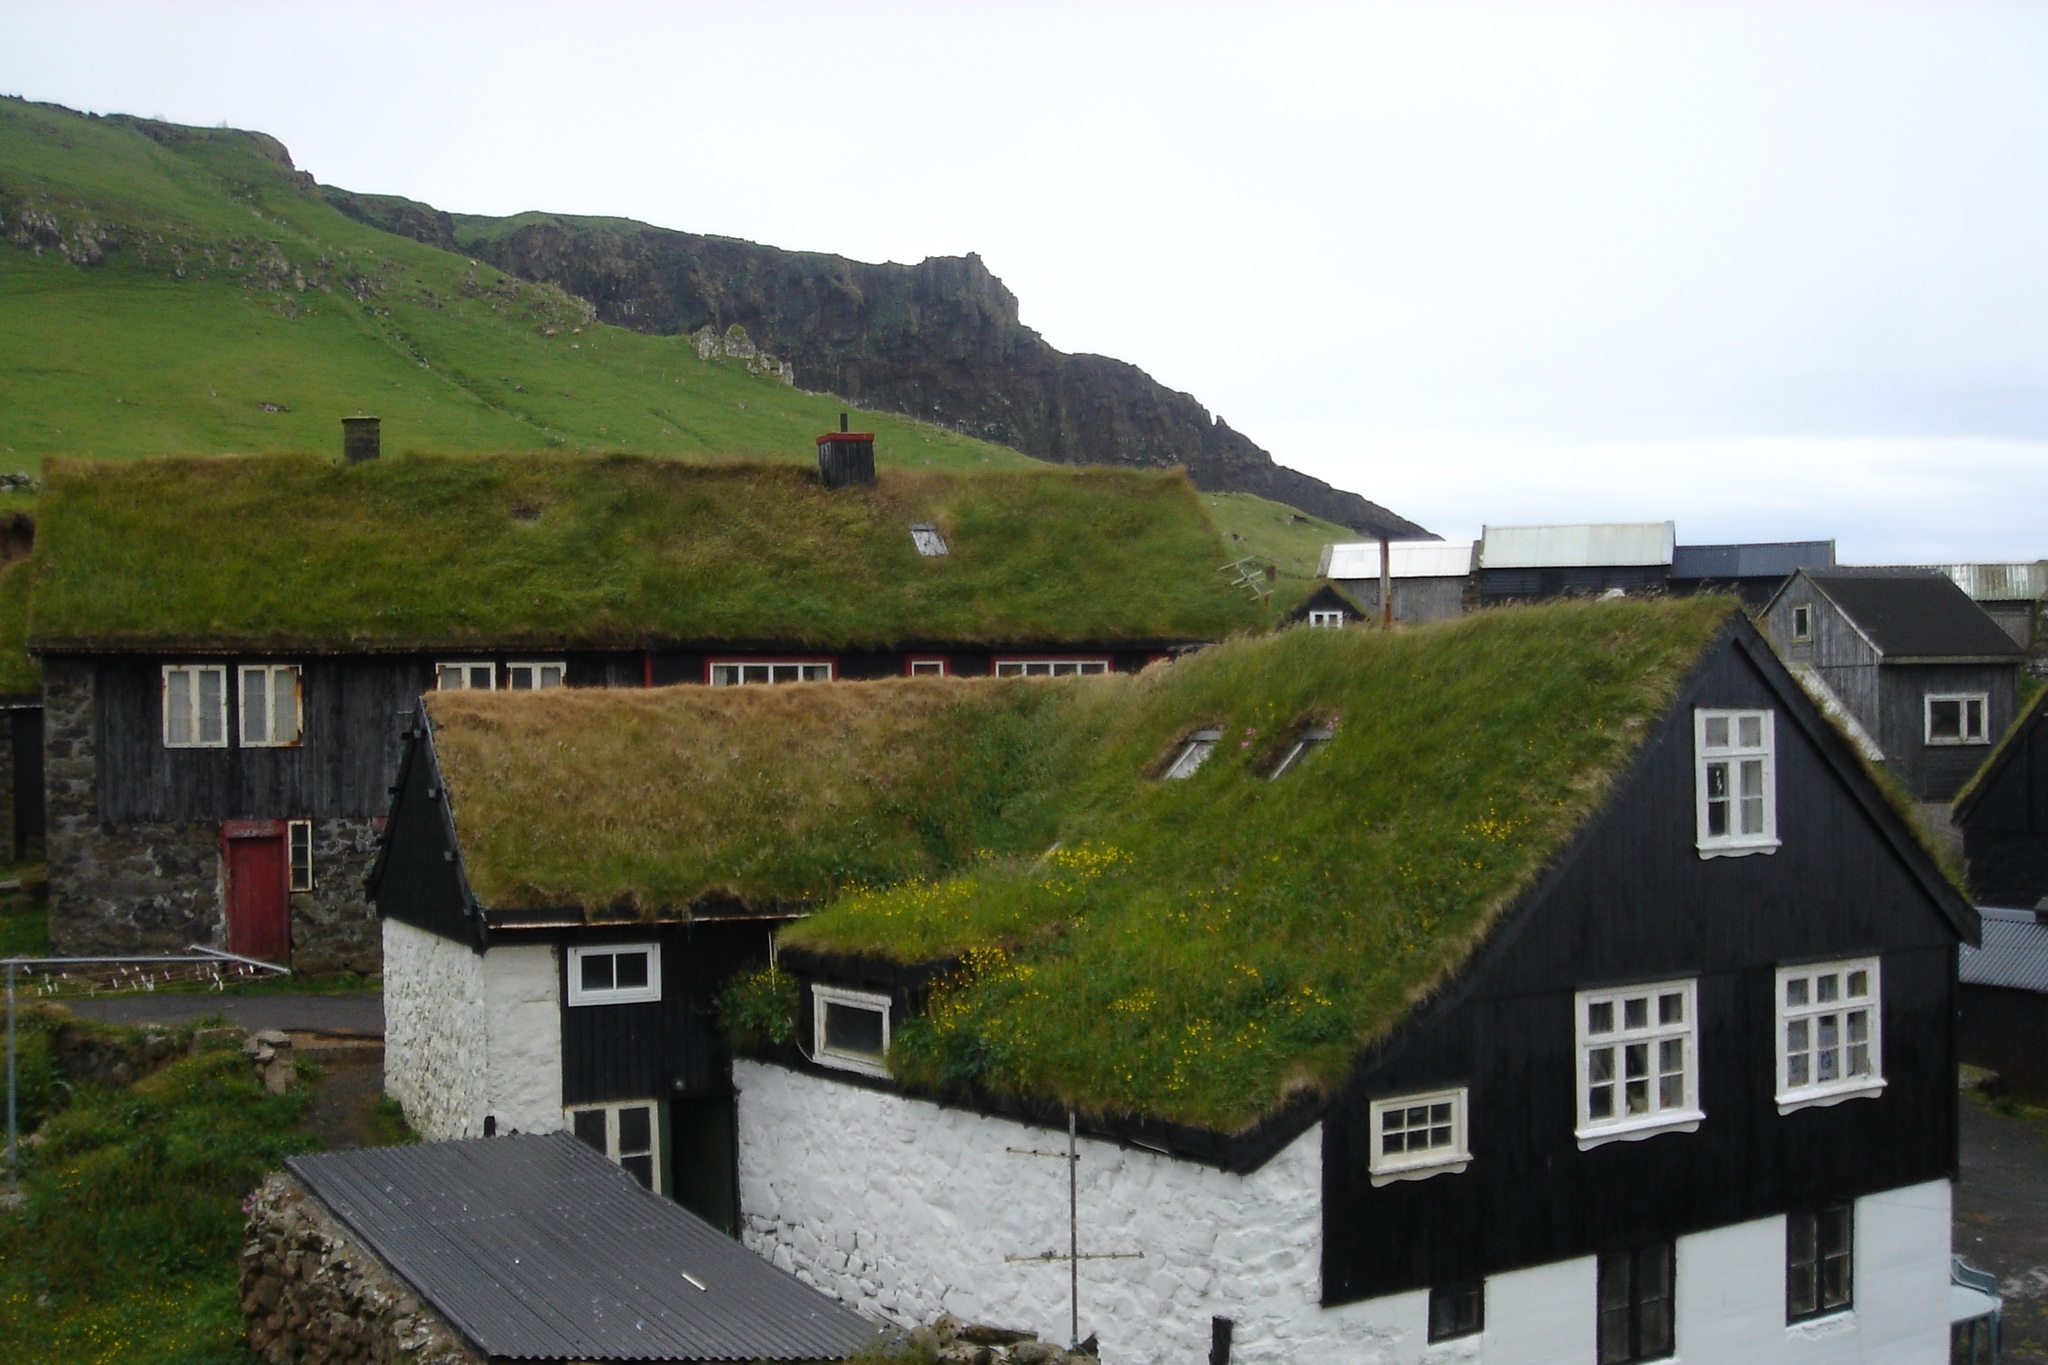
grass, mountain, farm, town, mountain range, village, cottage, property, estate, islands, rural area, faroe